Xhosa Wars

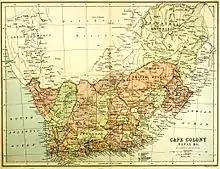
Map of southern Africa on the eve of the final frontier war (1876)

The great cattle-killing was a millennialist movement which began among the Xhosa in 1856, and led them to destroy their own means of subsistence in the belief that it would bring about salvation by supernatural spirits.